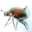
Label: beetle